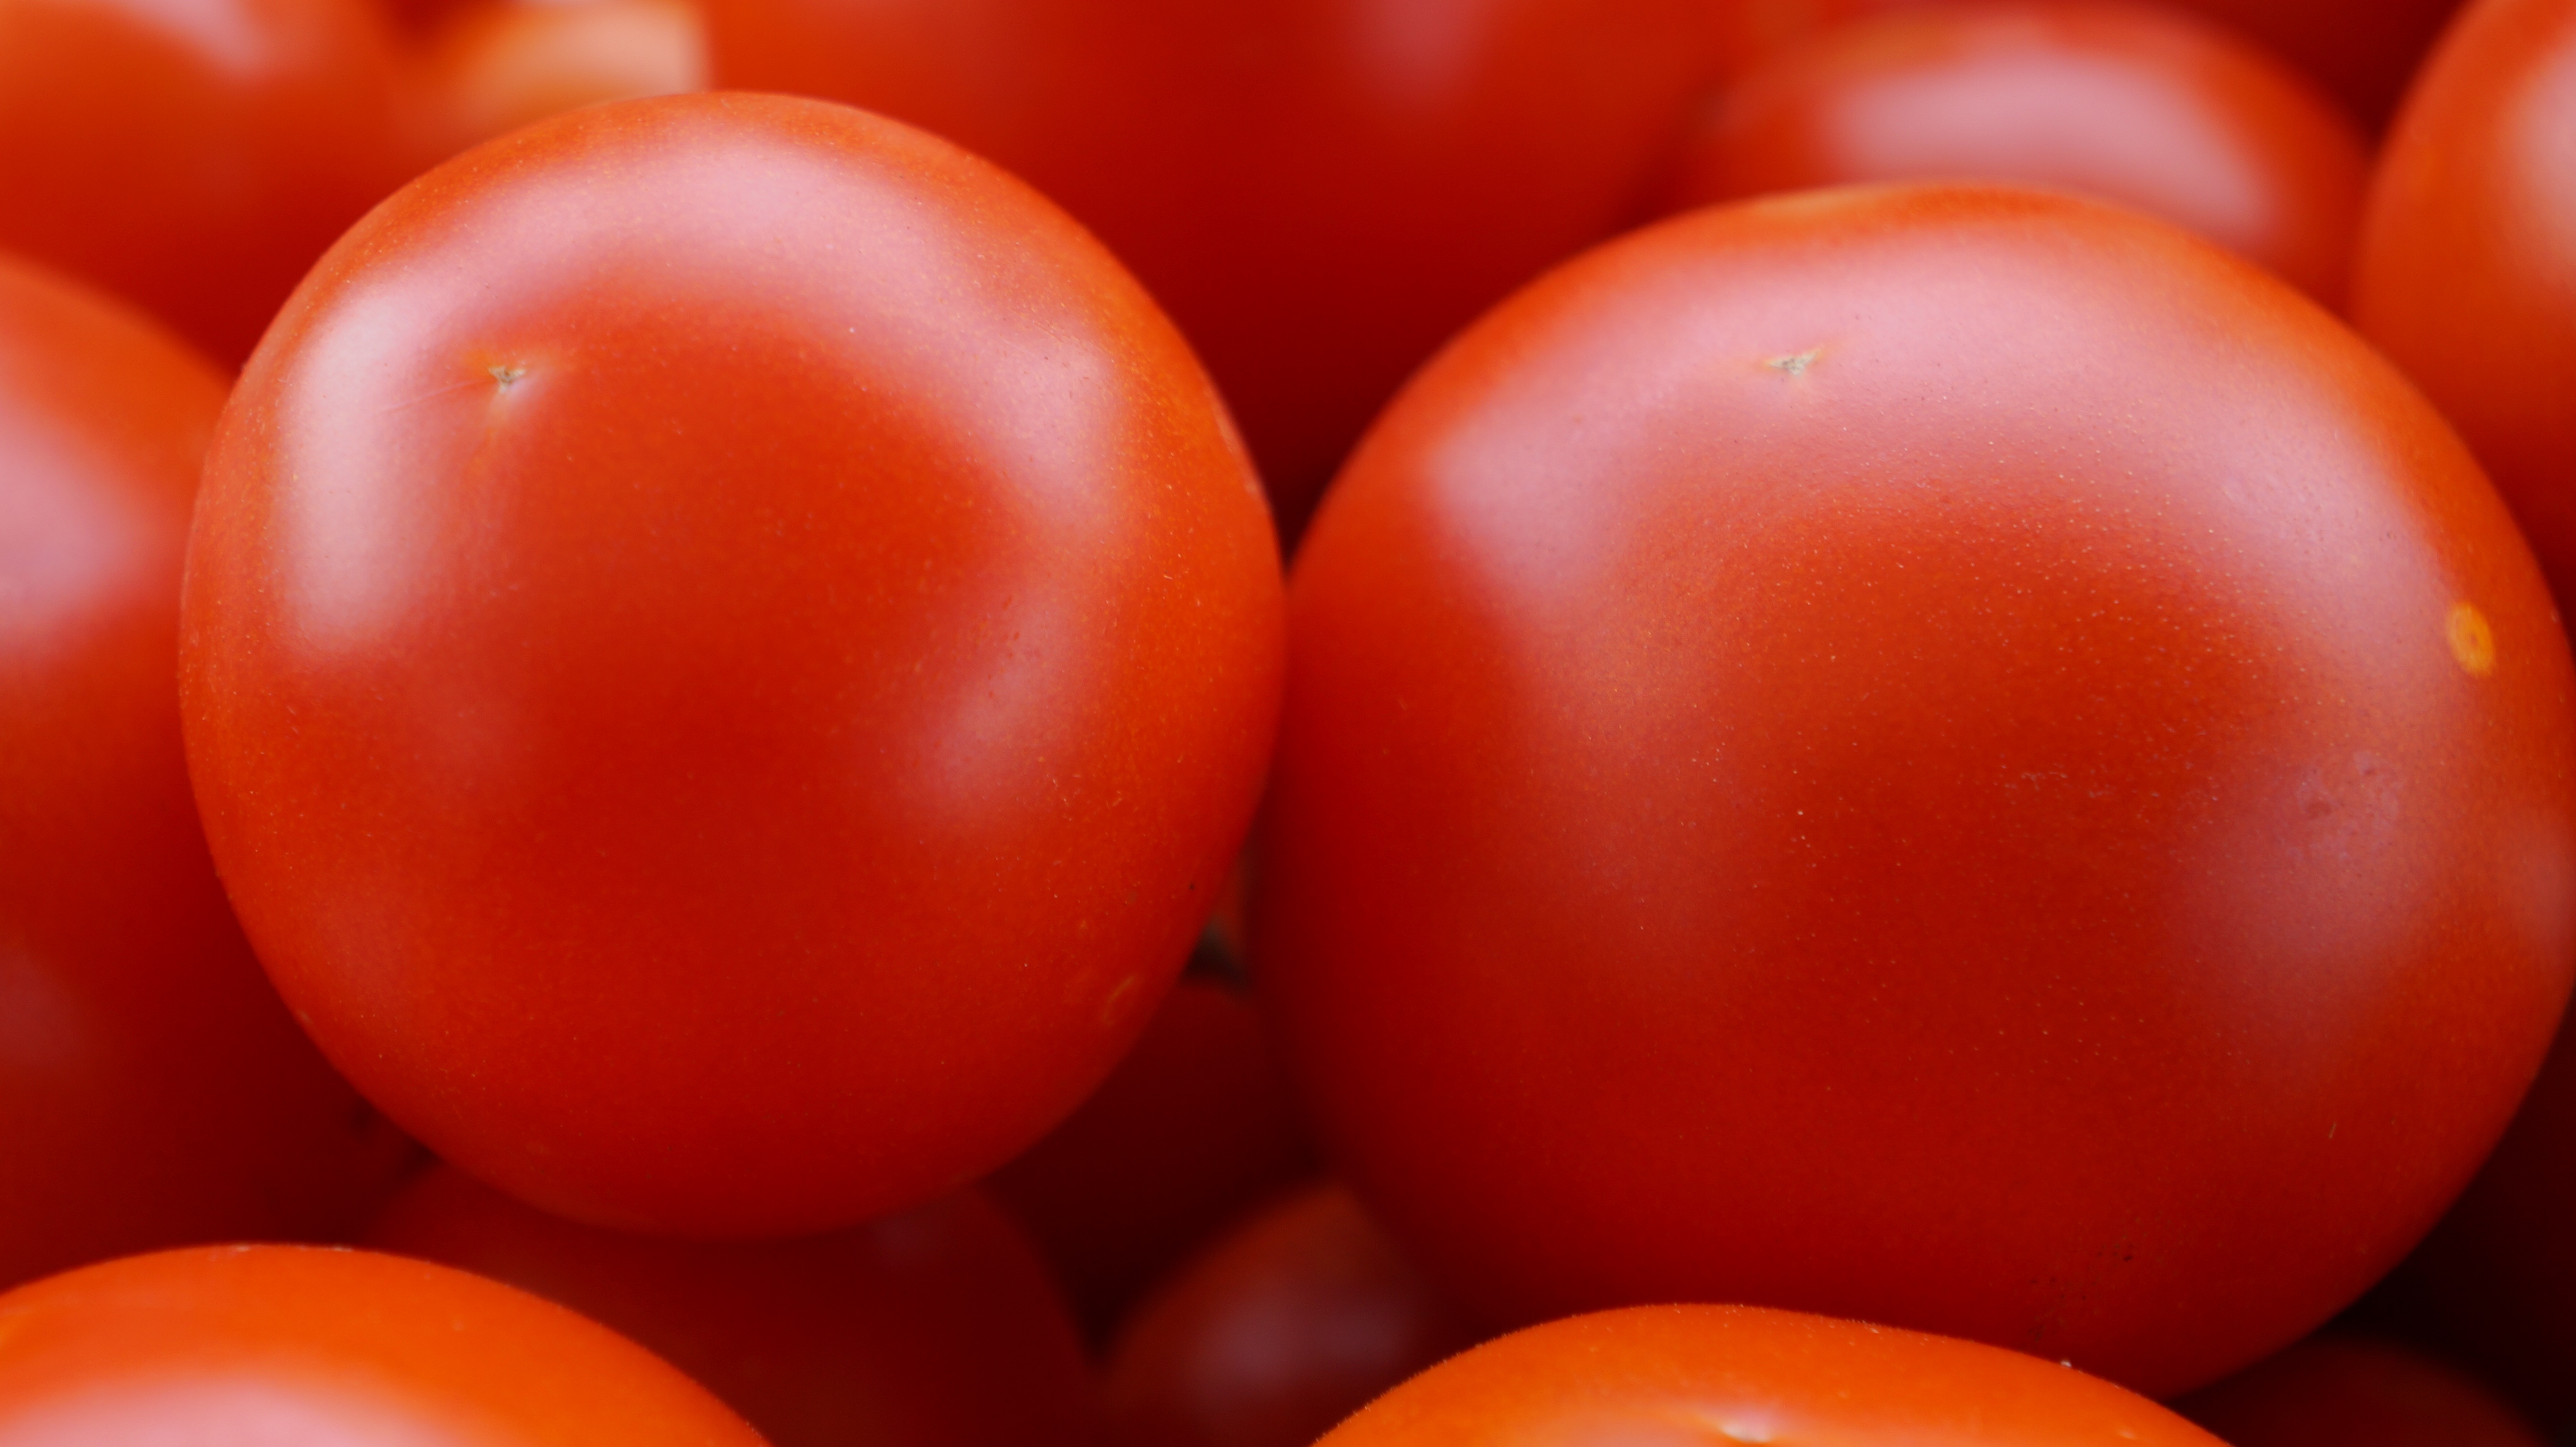
plant, fruit, summer, ripe, food, red, produce, vegetable, garden, healthy, delicious, tomato, tomatoes, vegetarian, frisch, mature, flowering plant, vegetable growing, nachtschattengew chs, bush tomatoes, plum tomato, land plant, potato and tomato genus